Euphoria (2018 film)

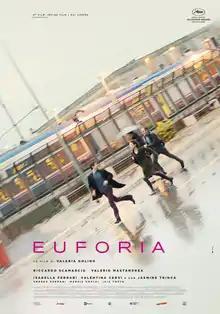
Italian film poster

Euphoria is a 2018 Italian drama film directed by Valeria Golino. It was screened in the Un Certain Regard section at the 2018 Cannes Film Festival.